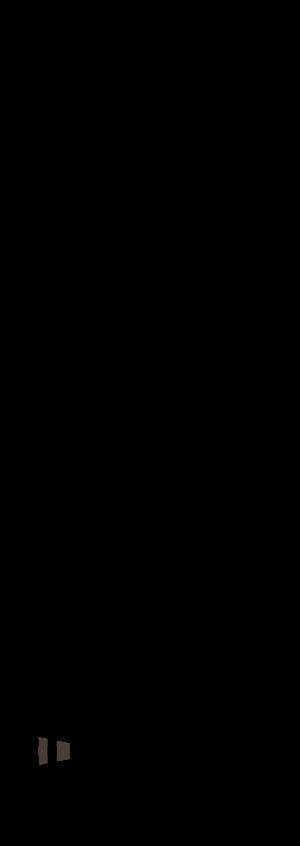
Une colonne desséchante est un équipement utilisé pour sécher un gaz généralement synthétisé en laboratoire de chimie.